Derek Jeter

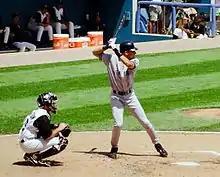
Jeter in his distinctive early career upright batting stance at the new Comiskey Park, 1999

Eligible for salary arbitration for the first time before the 1999 season, Jeter was awarded a $5 million salary. Jeter led the AL in hits that season with 219, while finishing second in the league in batting average (.349) and runs scored (134), appearing in his second All-Star game that year. His season totals in batting average, runs, hits, runs batted in, doubles (37), triples (9), home runs (24), SLG (.552), and OBP (.438) are all personal bests. Jeter also drove in 102 runs. In the postseason, Jeter batted .455 in the ALDS, .350 in the ALCS, and .353 in the World Series, as the Yankees defeated the Braves to win another championship.